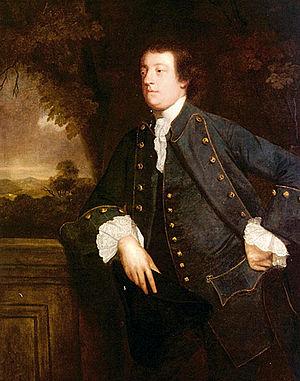
Sir William Lowther, 3ᵉ baronnet était un propriétaire foncier britannique, de Marske Hall, Yorkshire et Holker Hall.